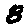
Label: 8